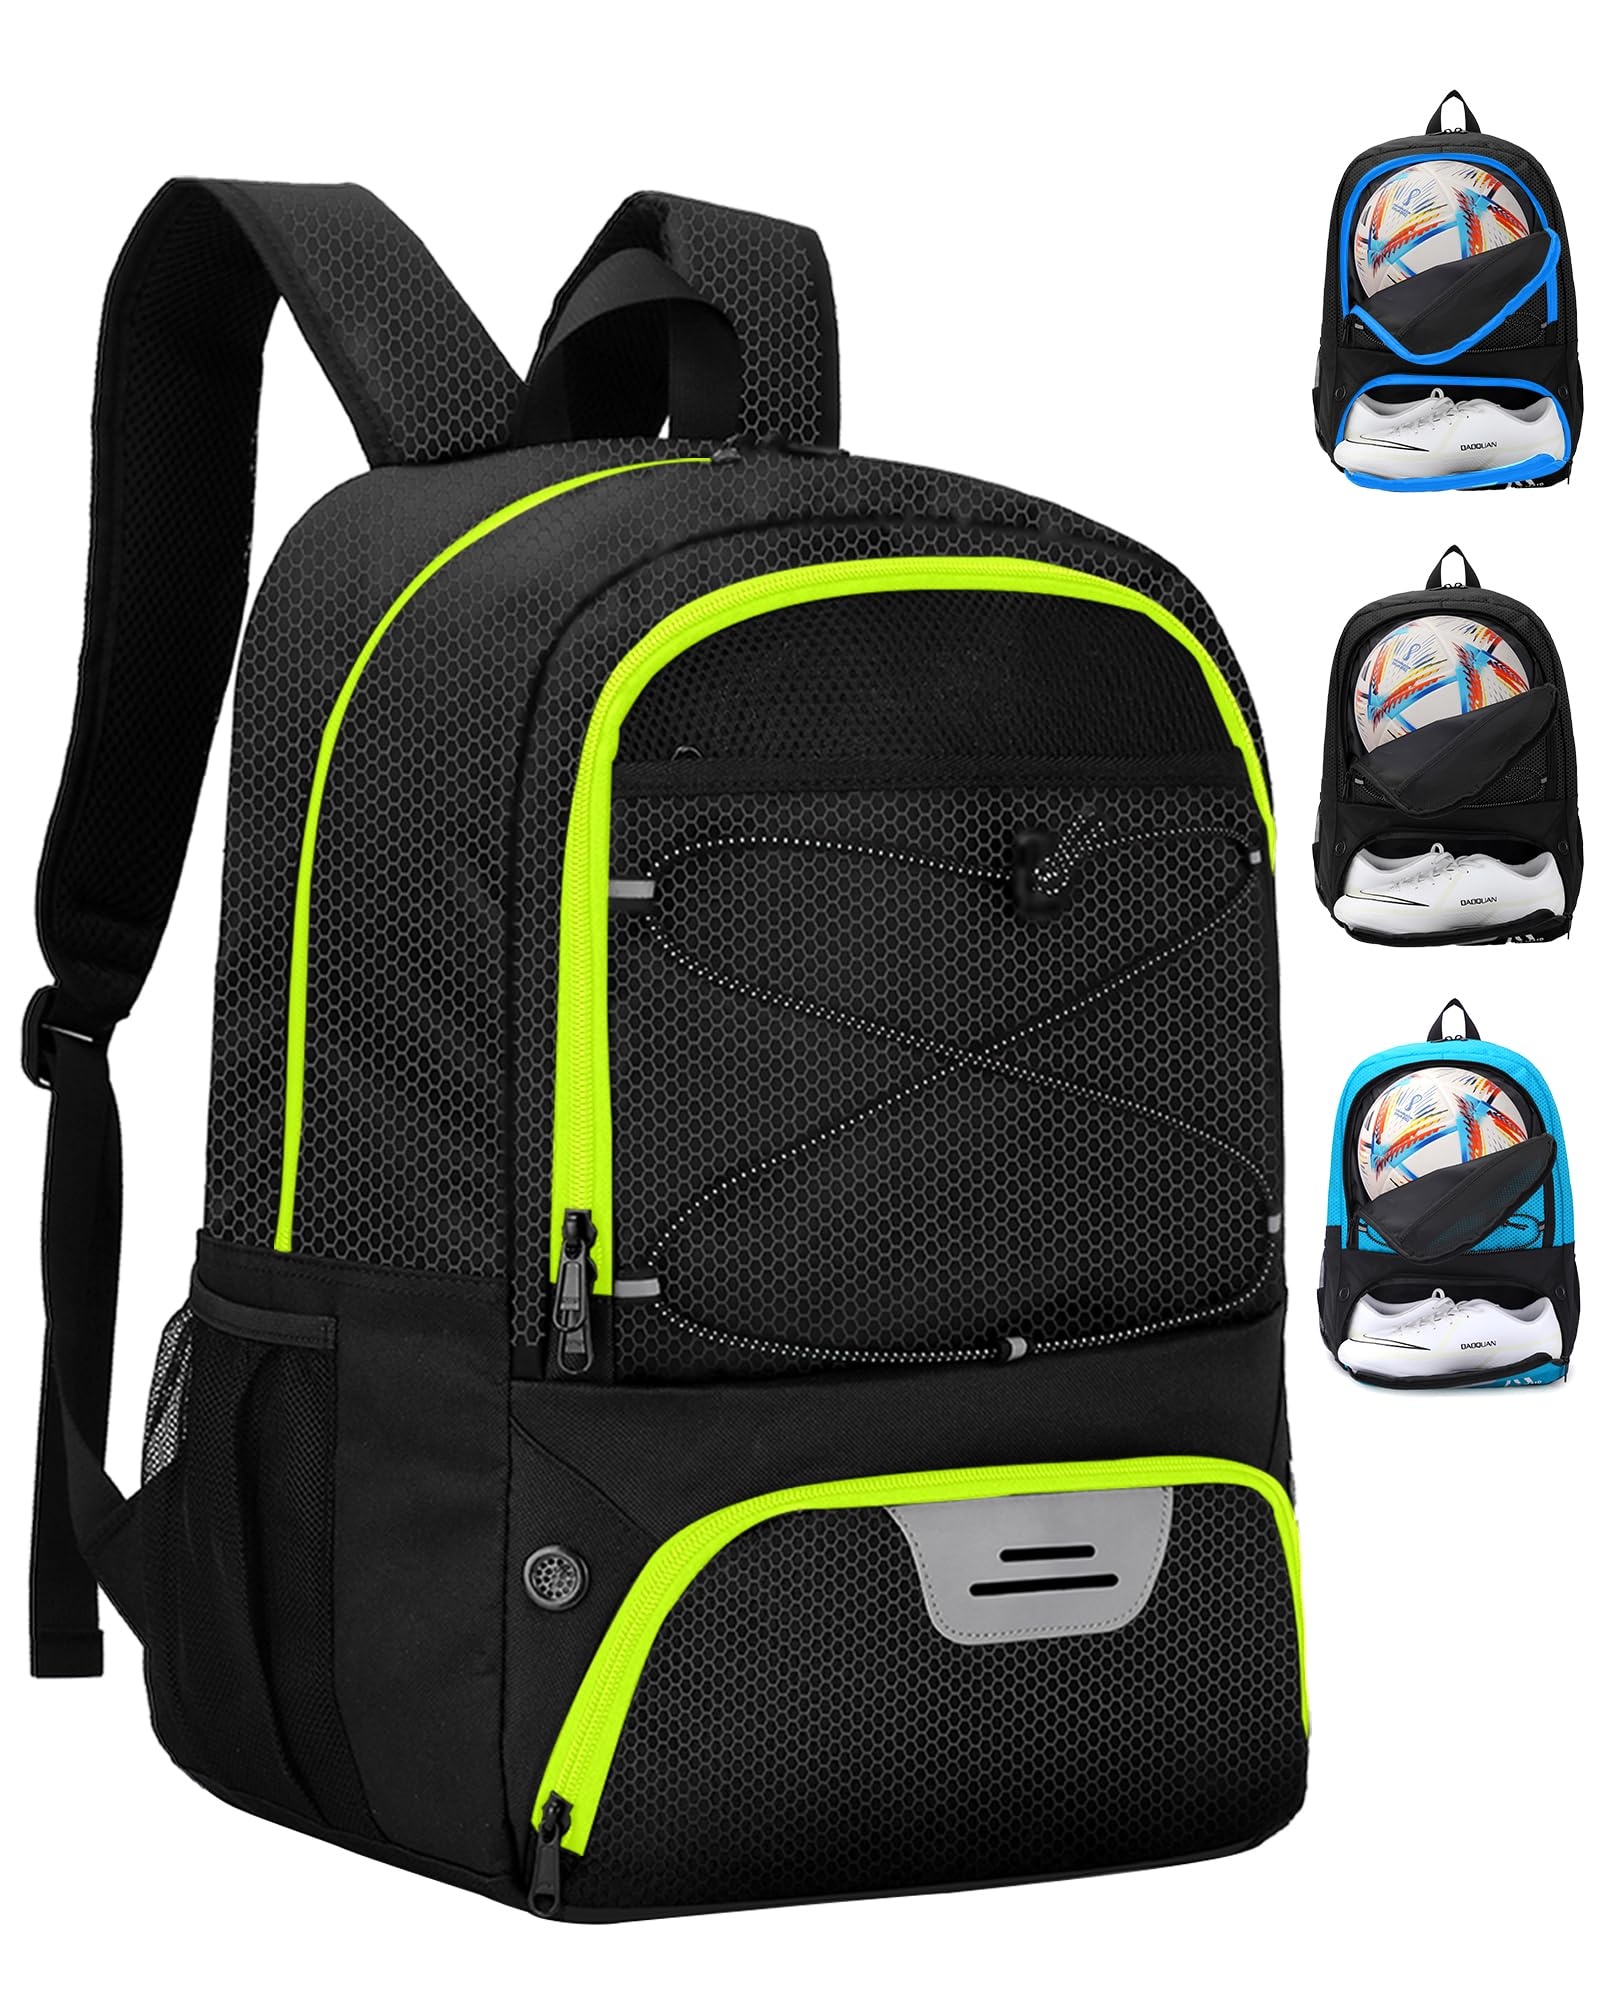
Proberos® Soccer Backpack,
Brand: Proberos
Quality
Category: Sporting Goods > Athletics > Soccer > Soccer Training Aids > Soccer Training Backpacks